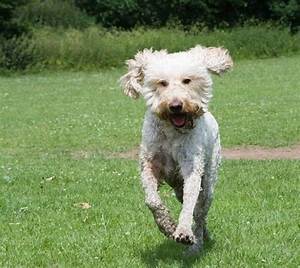
Label: cane